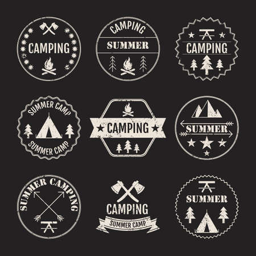
vector illustration set of logos on the theme of camping .